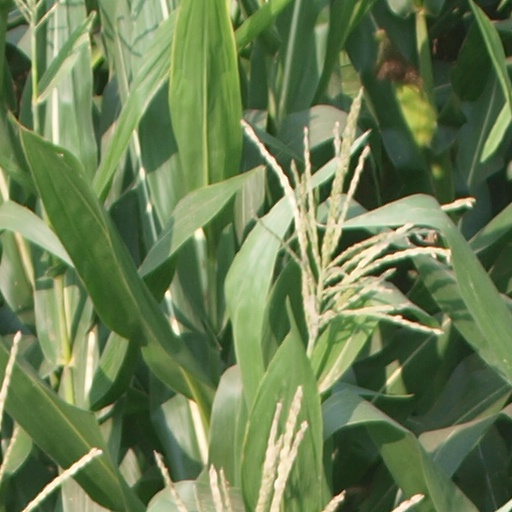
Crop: maize; corn